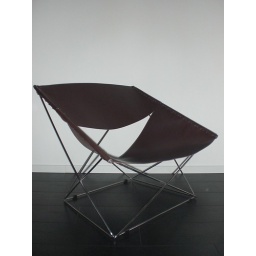
Butterfly easy chair with dark brown leather by Pierre Paulin (1966) produced by Artifort